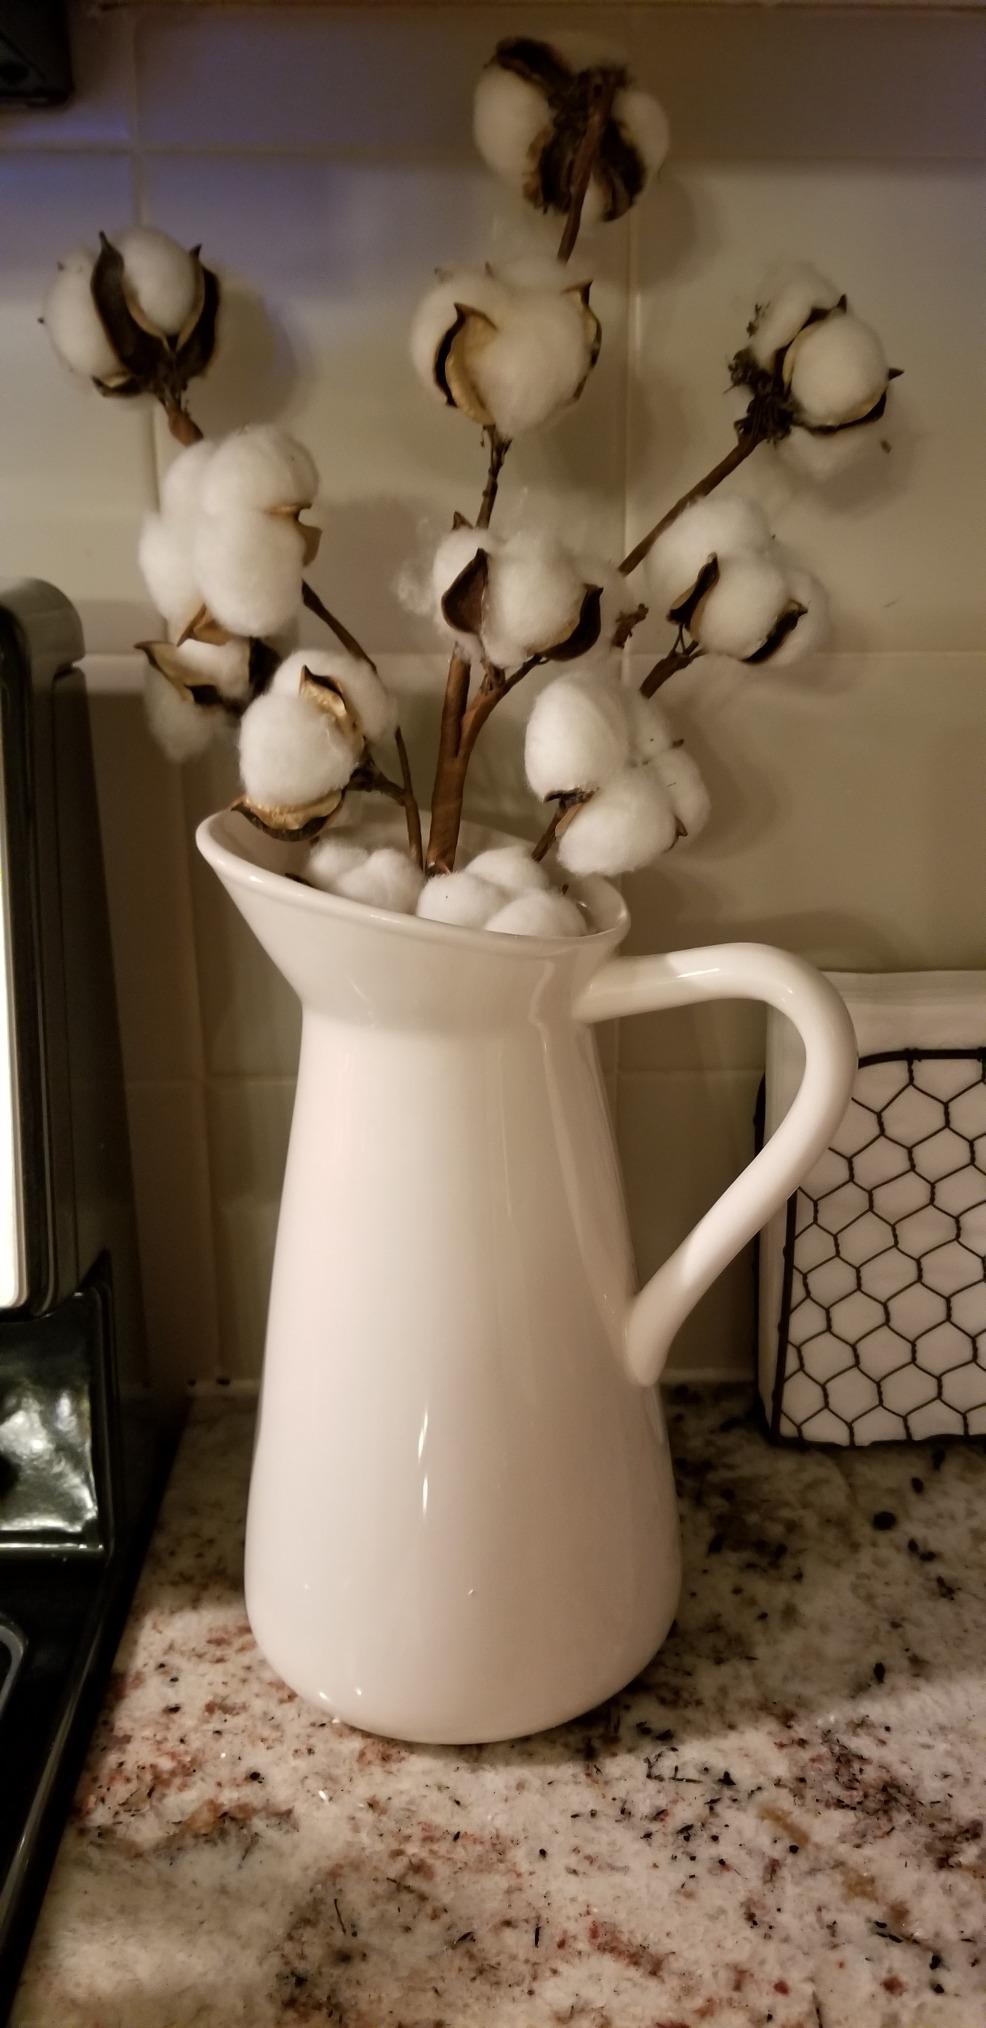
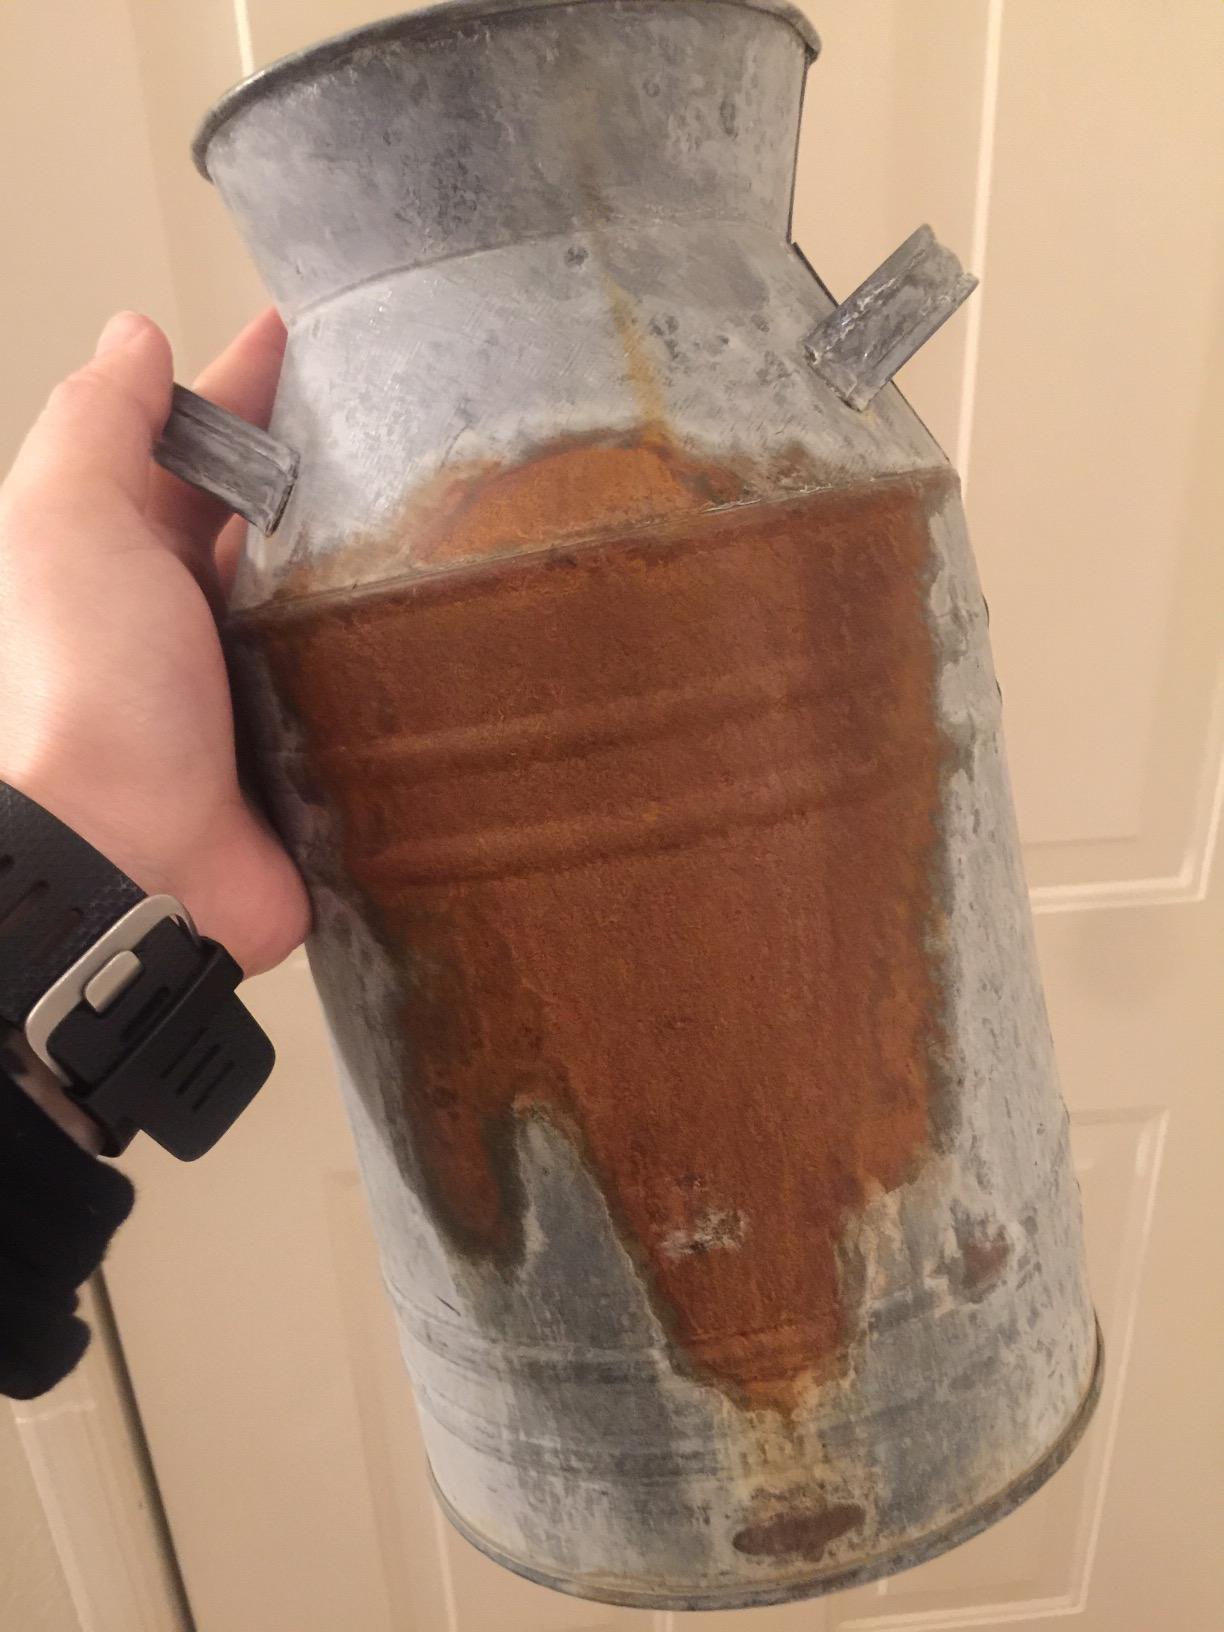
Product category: vase
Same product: no